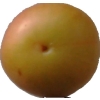
Label: cherry_wax